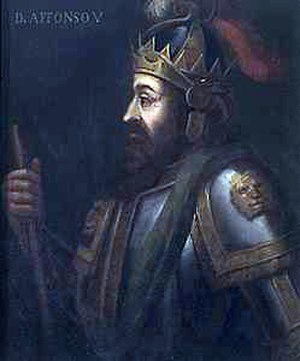
Alfons 5. af Portugal
Alfons 5. af Portugal, portugisisk Dom Afonso V, var den 12. konge af Portugal fra 1438 til 1481. Han tilhørte Aviz-dynastiet og var søn af kong Edvard 1. af Portugal og prinsesse Leonor af Aragonien.